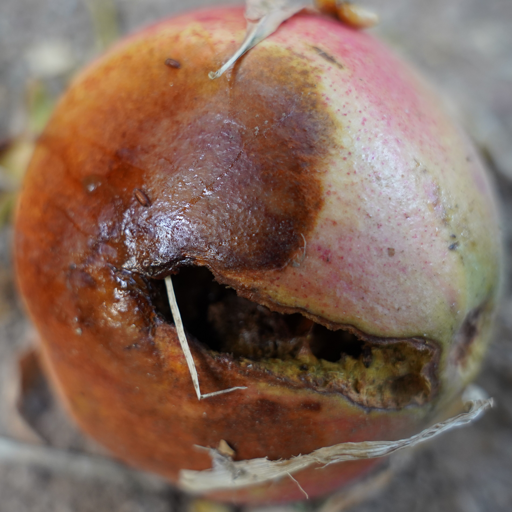
Label: Ectomyelois ceratoniae